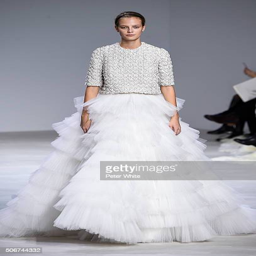
a model walks the runway during the summer show as part